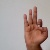
The image shows a hand gesture representing the letter 'F' in Indian Sign Language.